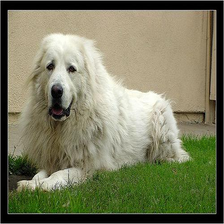
Species: dog
Breed: great pyrenees